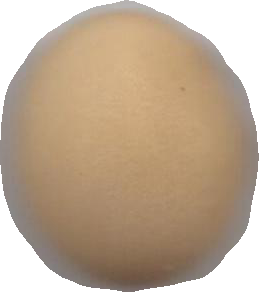
Variety: Dega